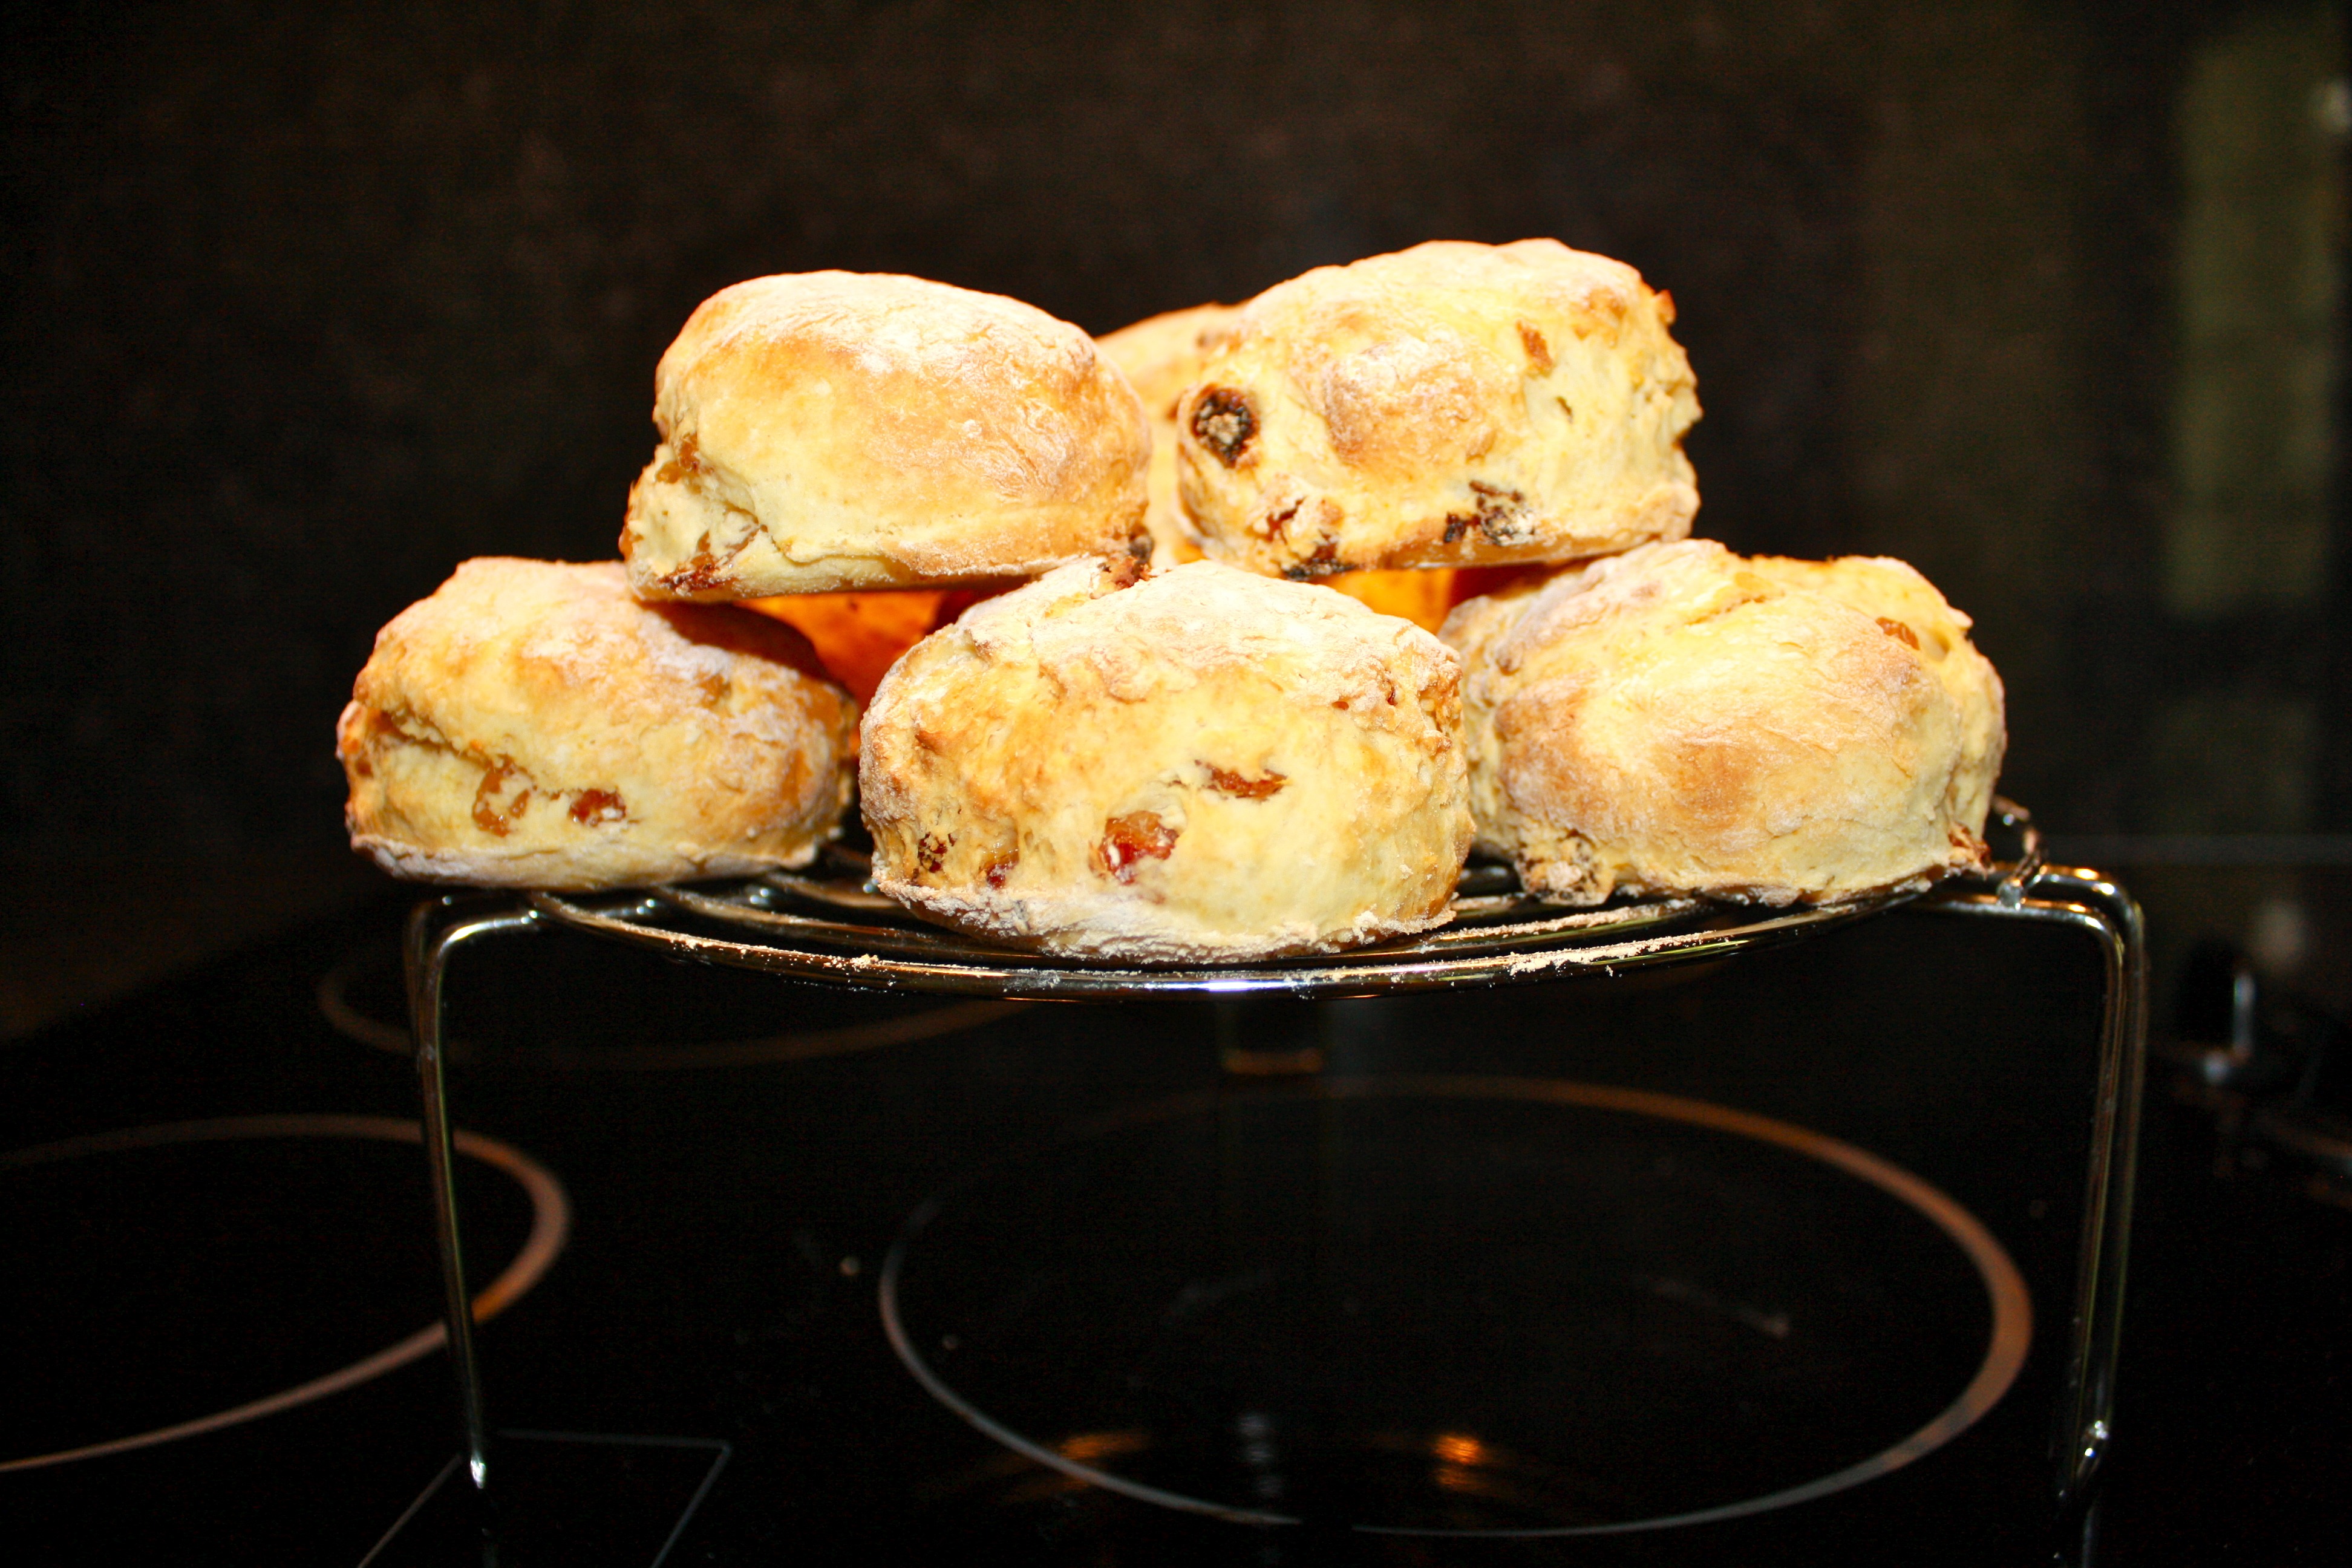
light, sweet, dish, meal, food, produce, brown, breakfast, baking, gourmet, dessert, cuisine, delicious, baked, crust, asian food, cooked, bright, tasty, snacks, foods, quick, edible, traditional, dark background, desserts, baked goods, cakes, scones, black background, breads, snack food, single serving